Redman Hirahara Farmstead

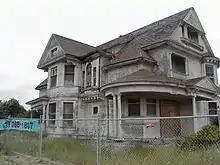
Redman Hirahara House in 2005. It was designed by William Weeks in 1897.

Redman Hirahara Farmstead is a complex including a historic house designed by William Weeks (1897) and a vernacular barn in the Pajaro Valley, south of Watsonville, California. A Japanese American owned farm which was maintained by local citizens and watched over by family friend, attorney John McCarthy, during the internment of Japanese Americans in World War II and was returned to the Hirahara family after the war, it is on the National Register of Historic Places.The barn included a living unit prior to the war and was expanded postwar to house other returning Japanese families.